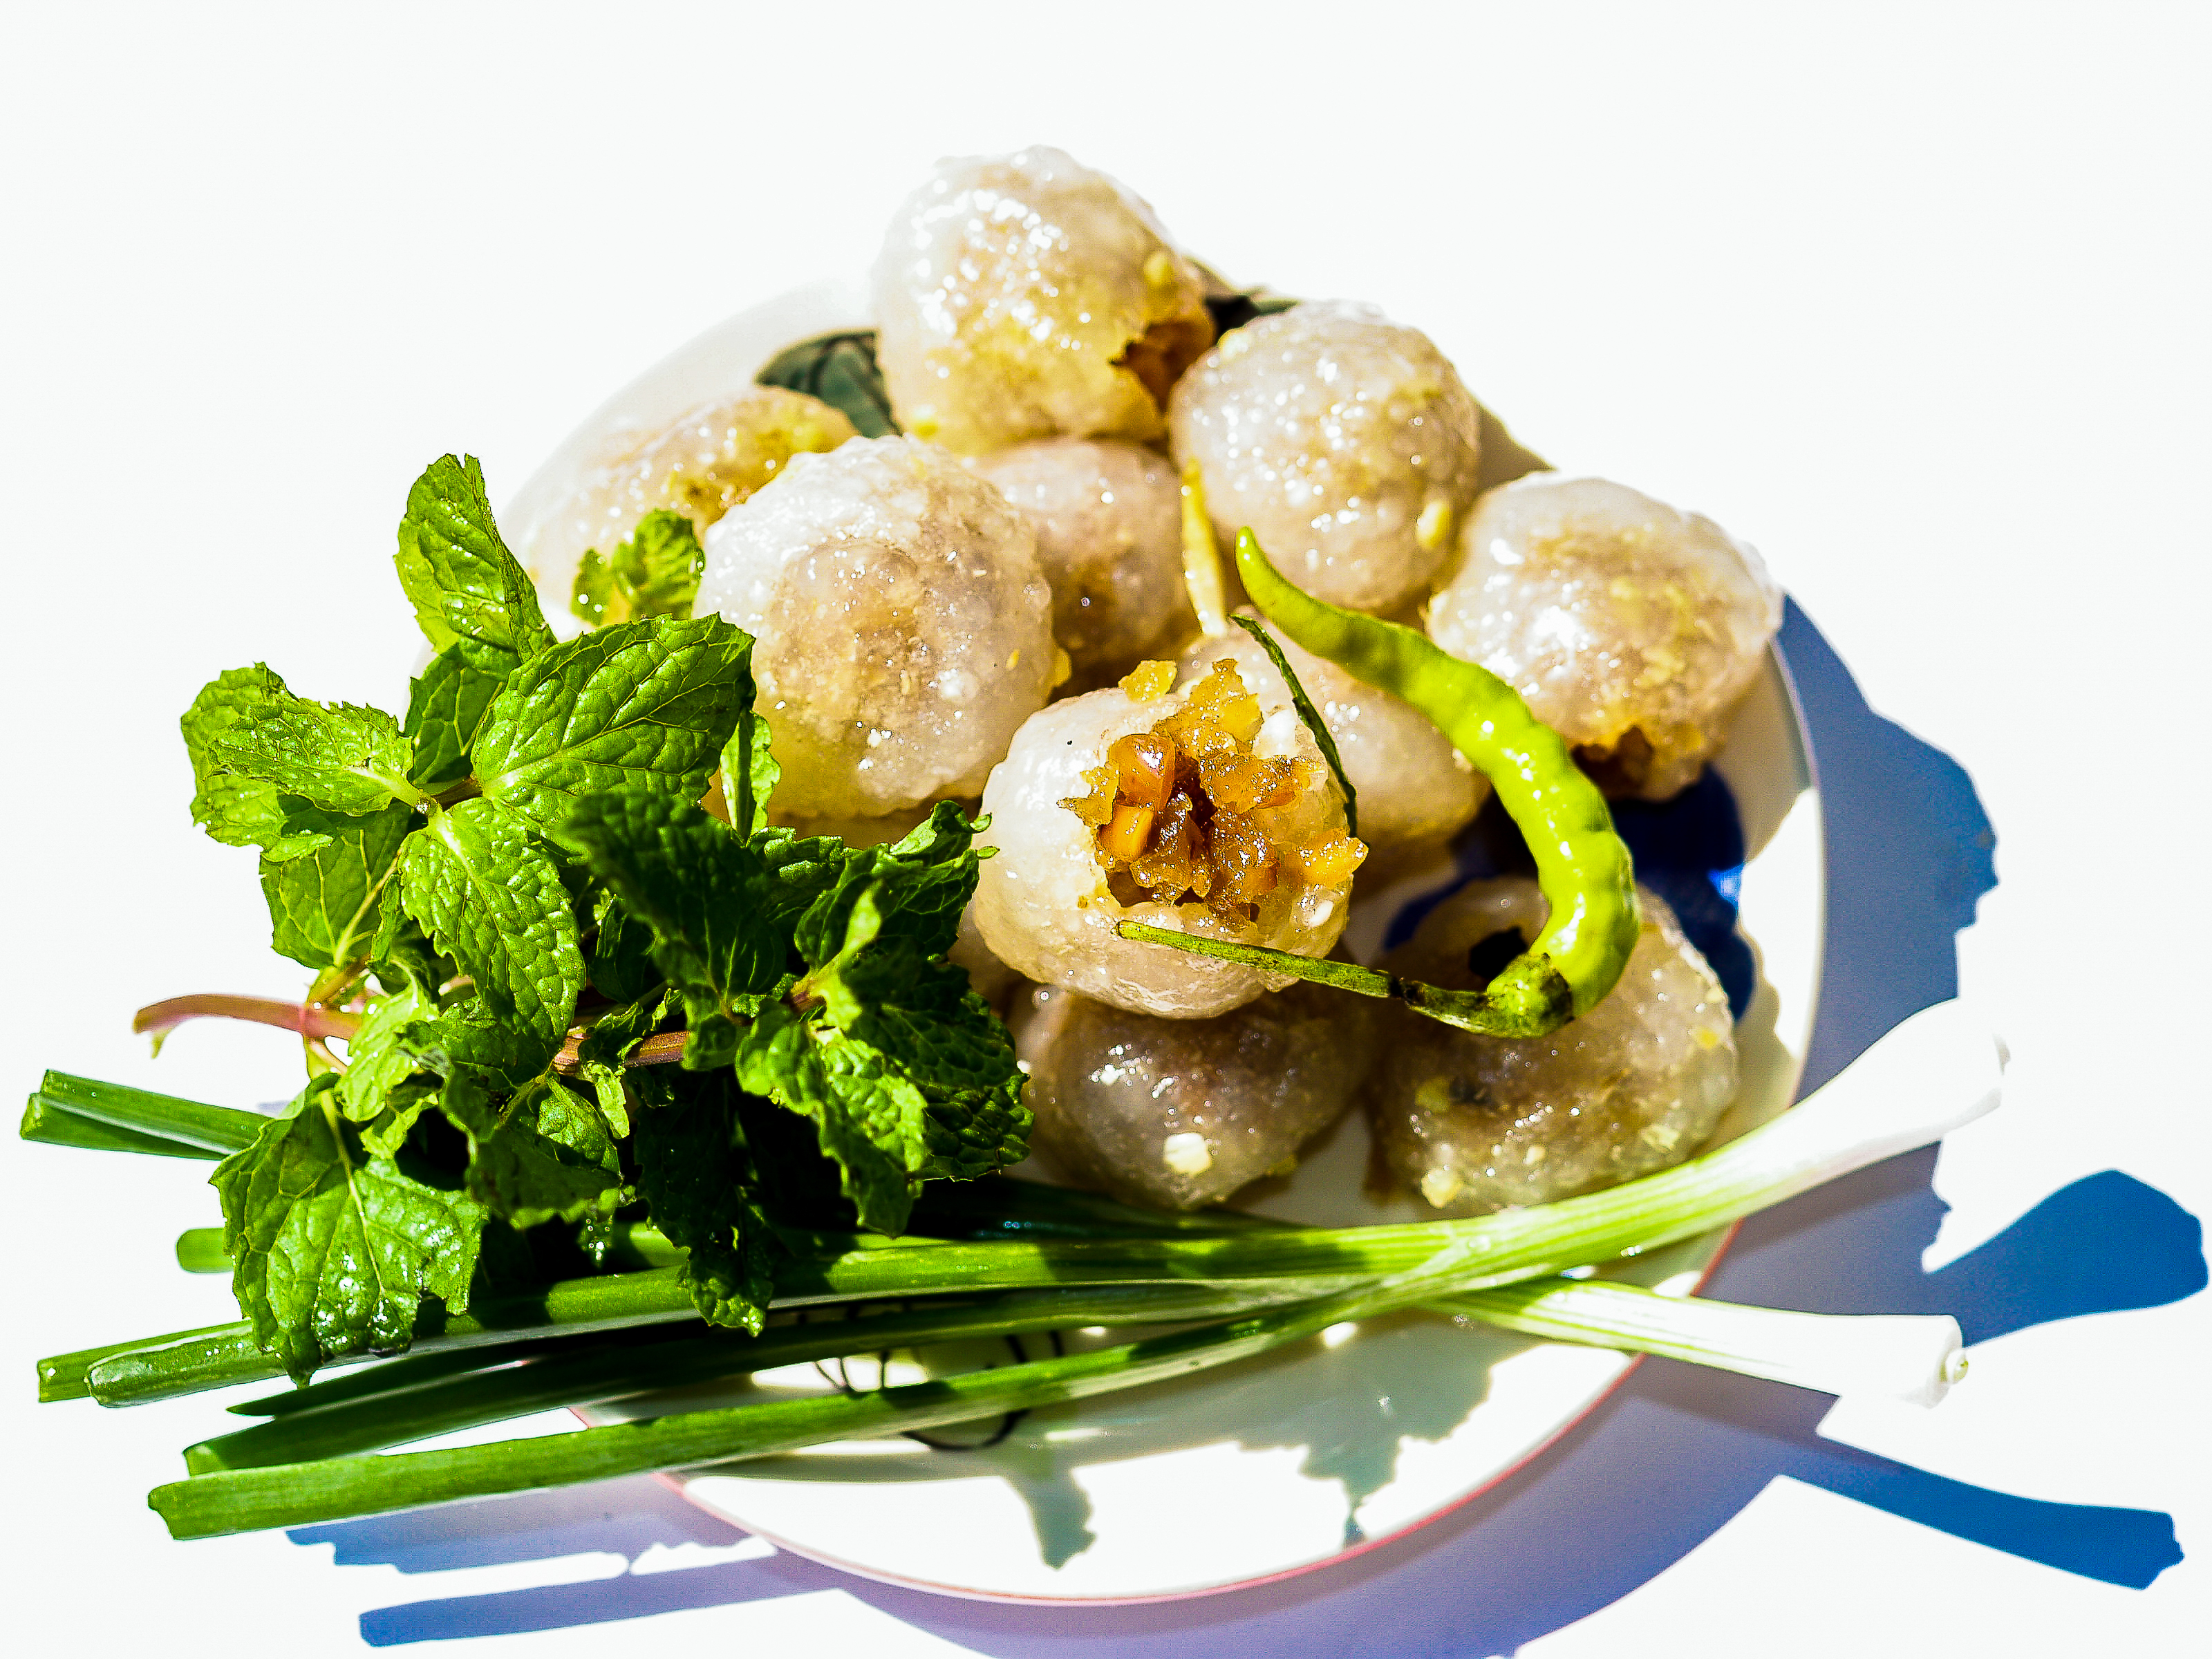
food, vegetable, meal, gourmet, tapioca, thailand, snack, thai, culture, dessert, asian, appetizer, healthy, cooking, background, white, dish, sago, chili, cuisine, pork, traditional, sweet, balls, dumpling, ingredient, meat, pudding, dinner, steam, garnish, produce, recipe, seafood, leaf vegetable